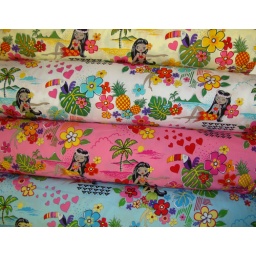
These are the newest hula girl prints in stock. I took a close up of the pink